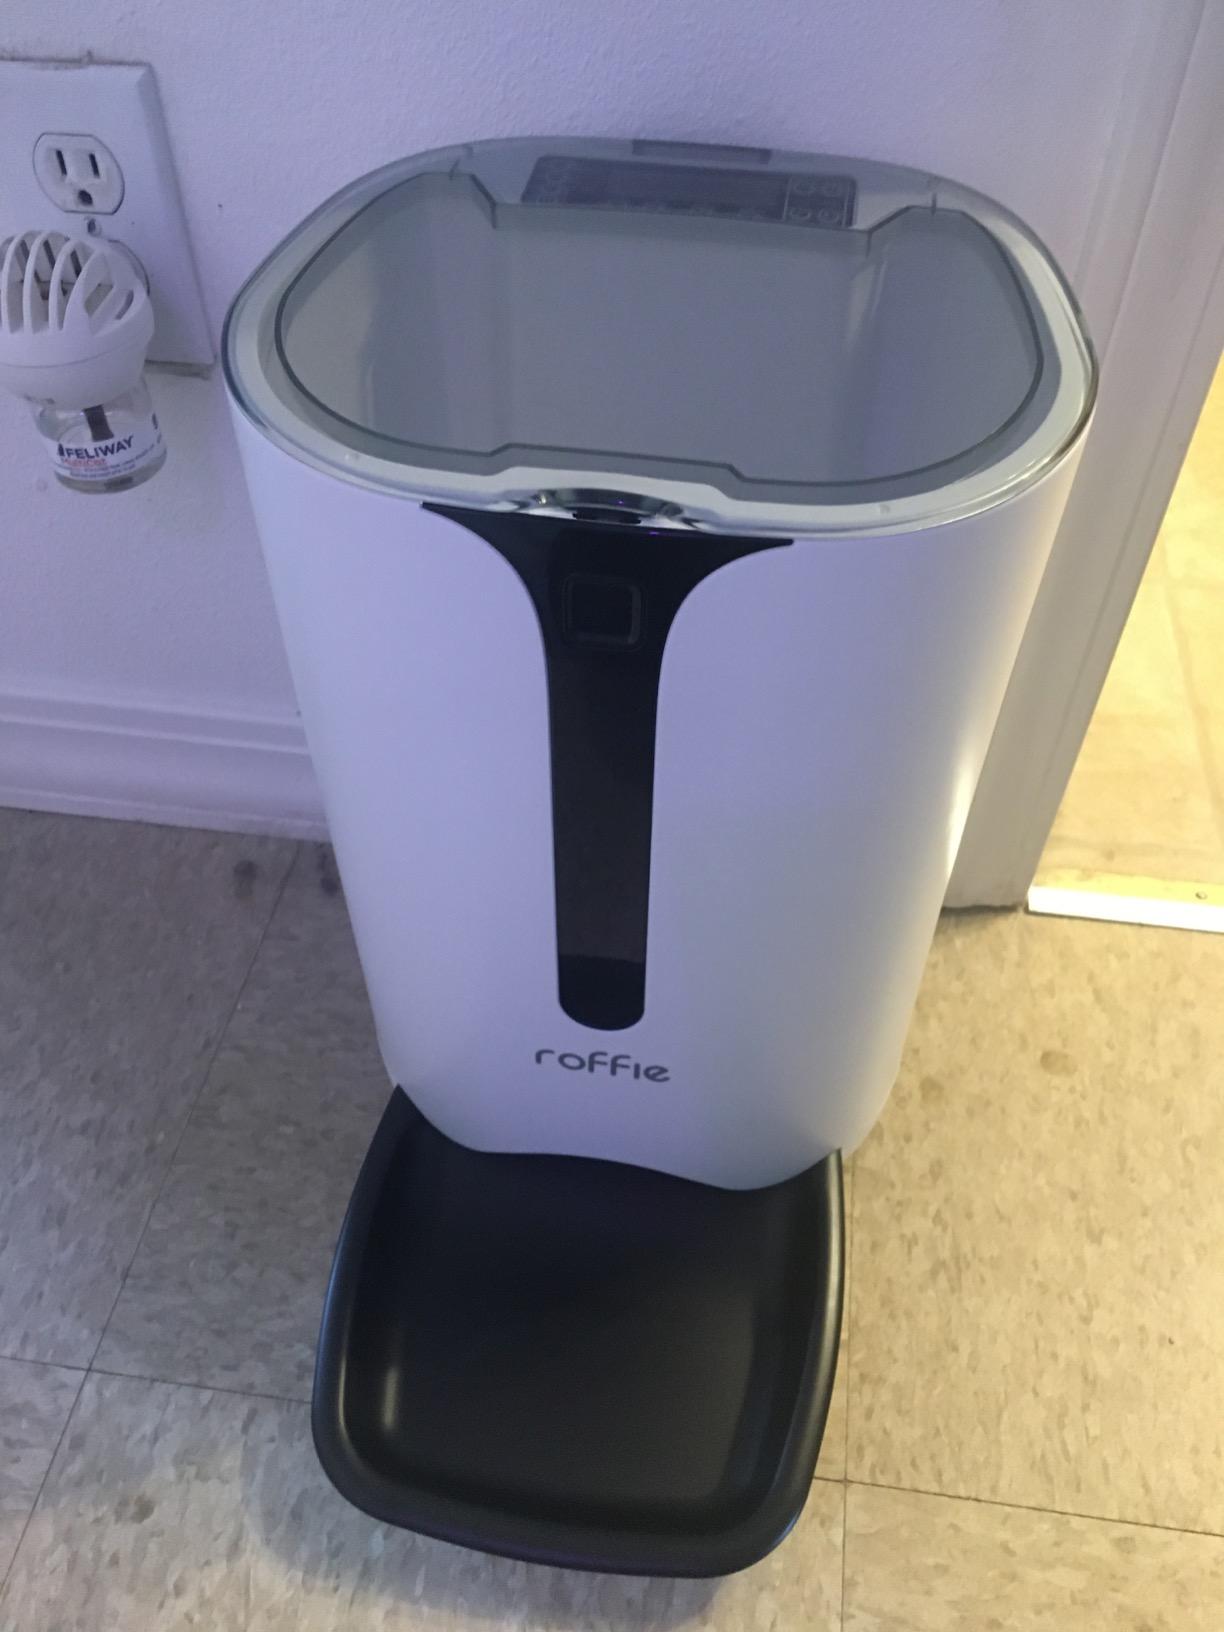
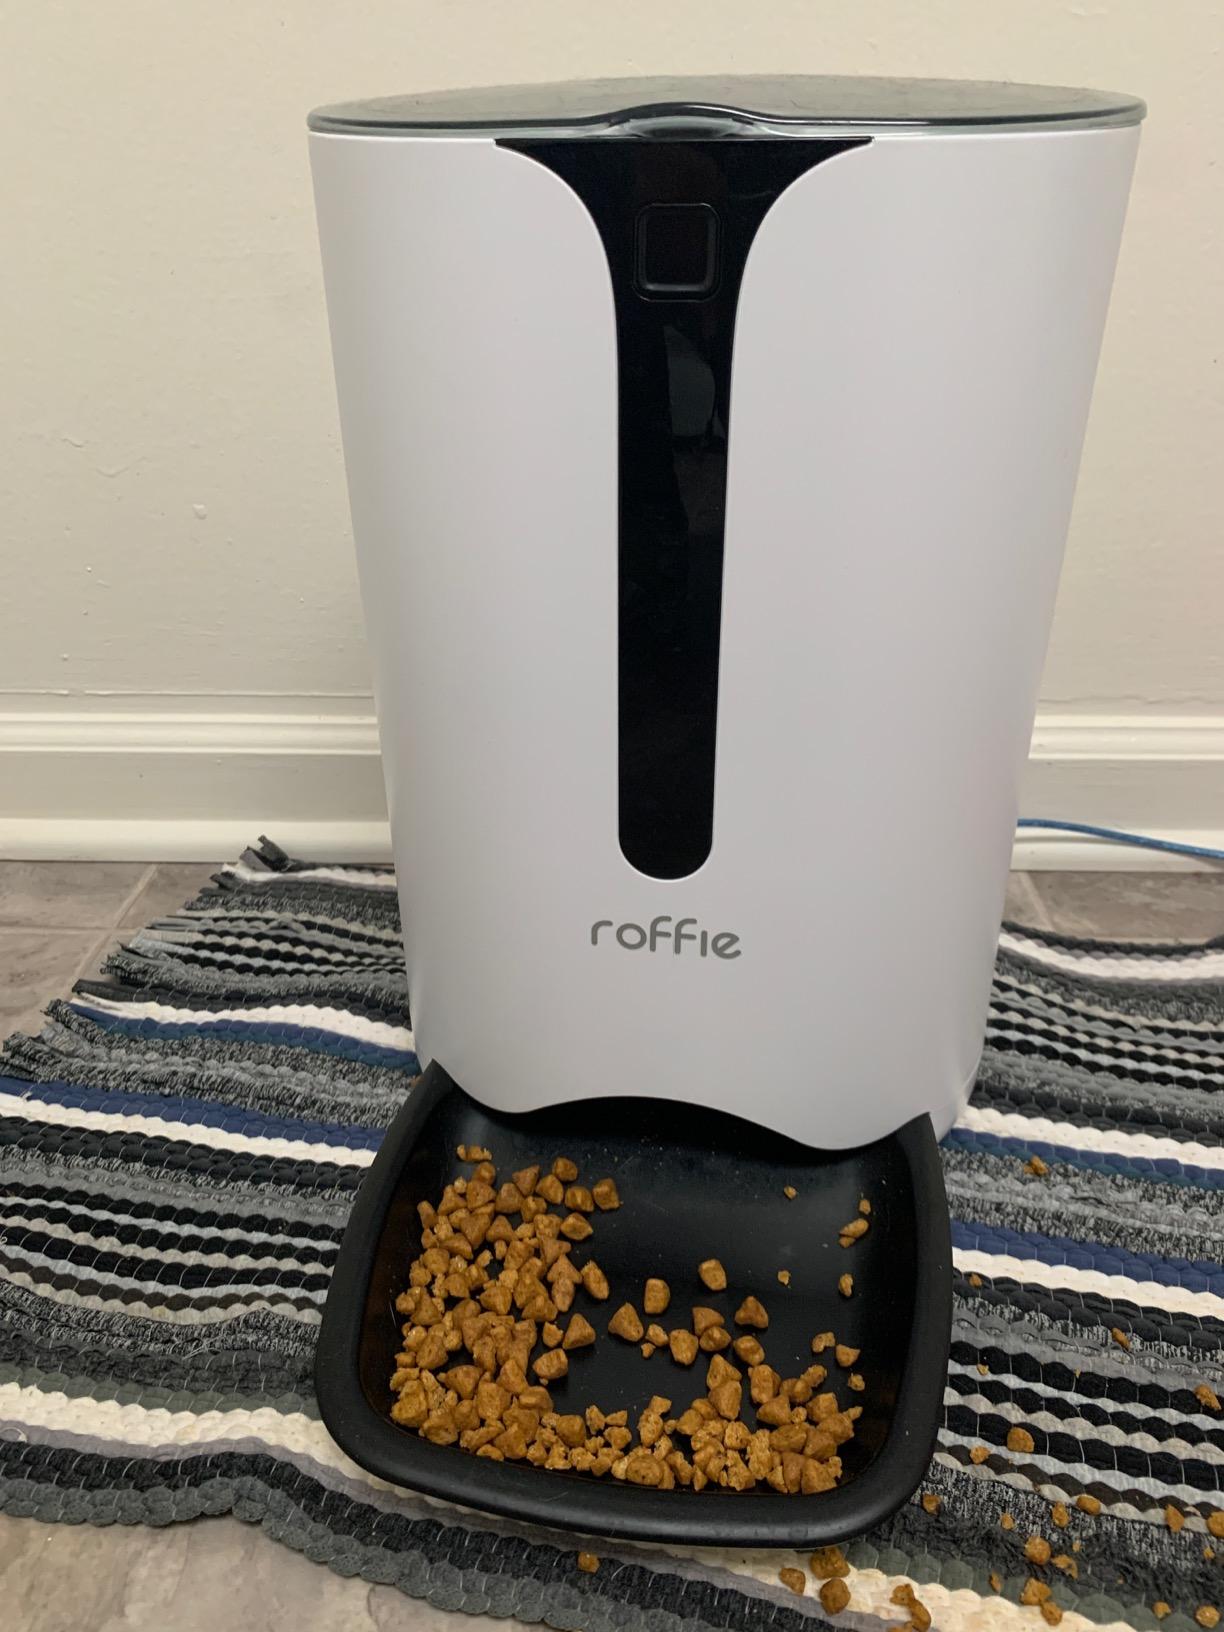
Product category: items_feeder
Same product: yes